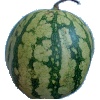
Label: Watermelon 1